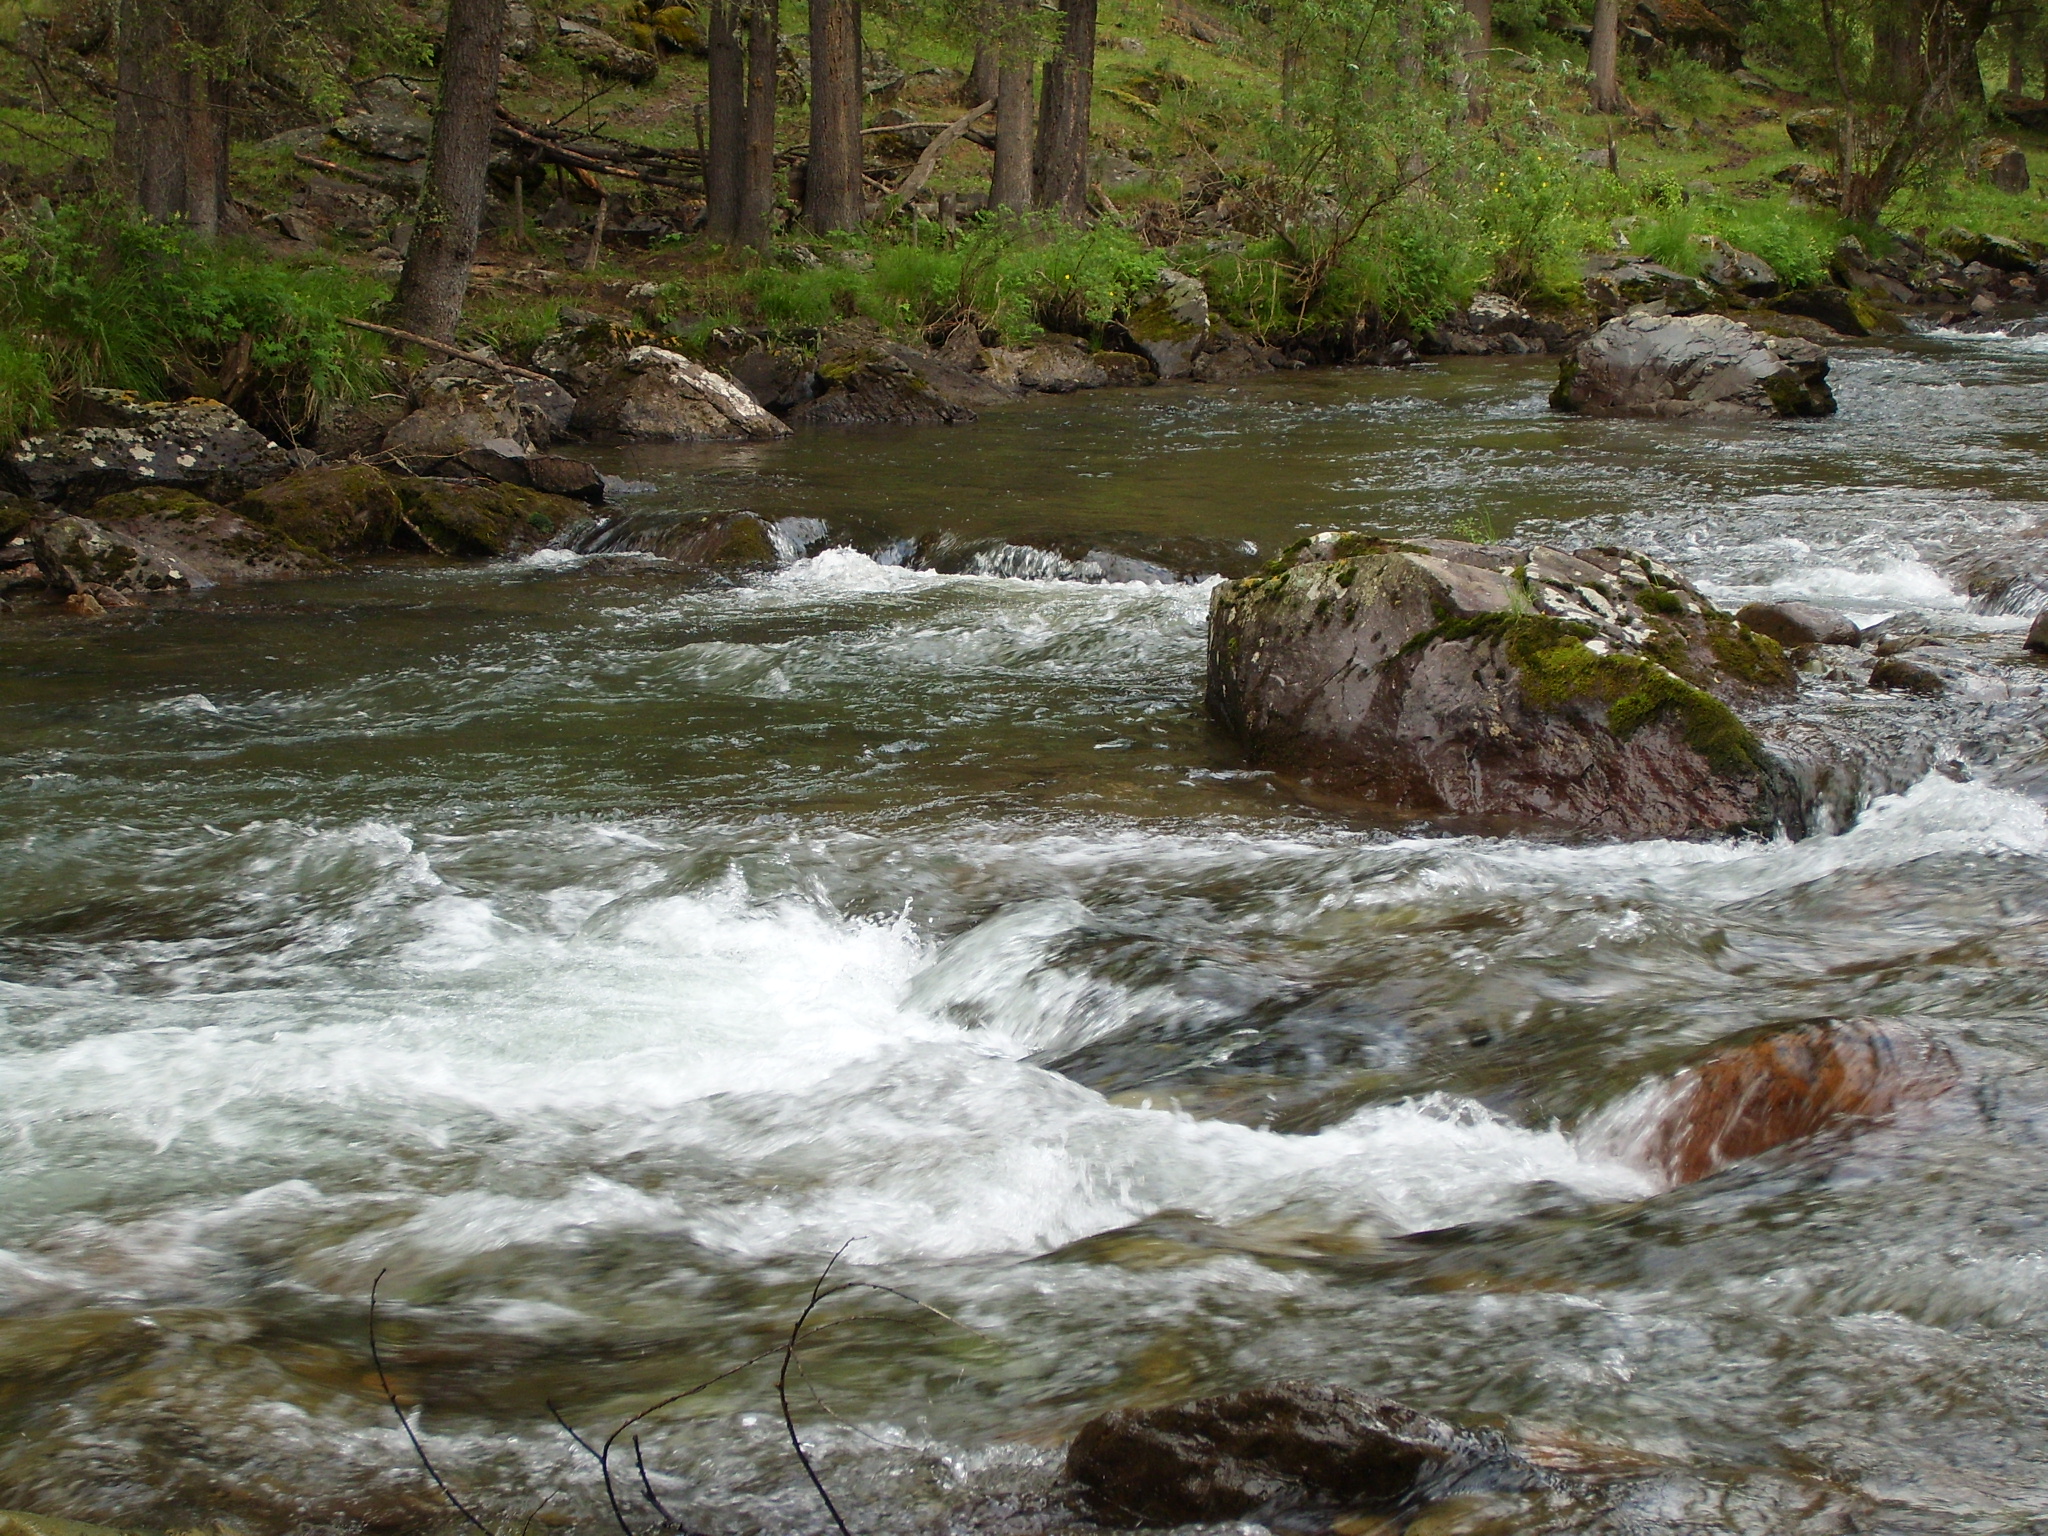
stream, water, watercourse, creek, body of water, water resources, river, rapid, nature reserve, arroyo, fluvial landforms of streams, stream bed, tributary, tree, rock, riparian zone, water feature, bank, landscape, forest, mineral spring